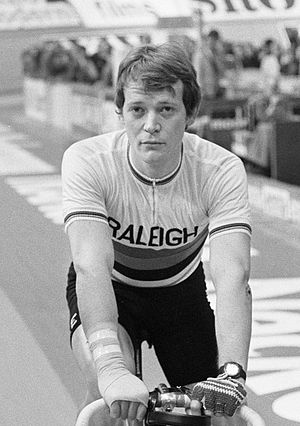
René Pijnen
"Marinus ""René"" Augustinus Josephus Pijnen er en hollandsk forhenværende cykelrytter. Hans foretrukne disciplin var banecykling, hvor han har vundet medaljer ved EM, VM og OL.